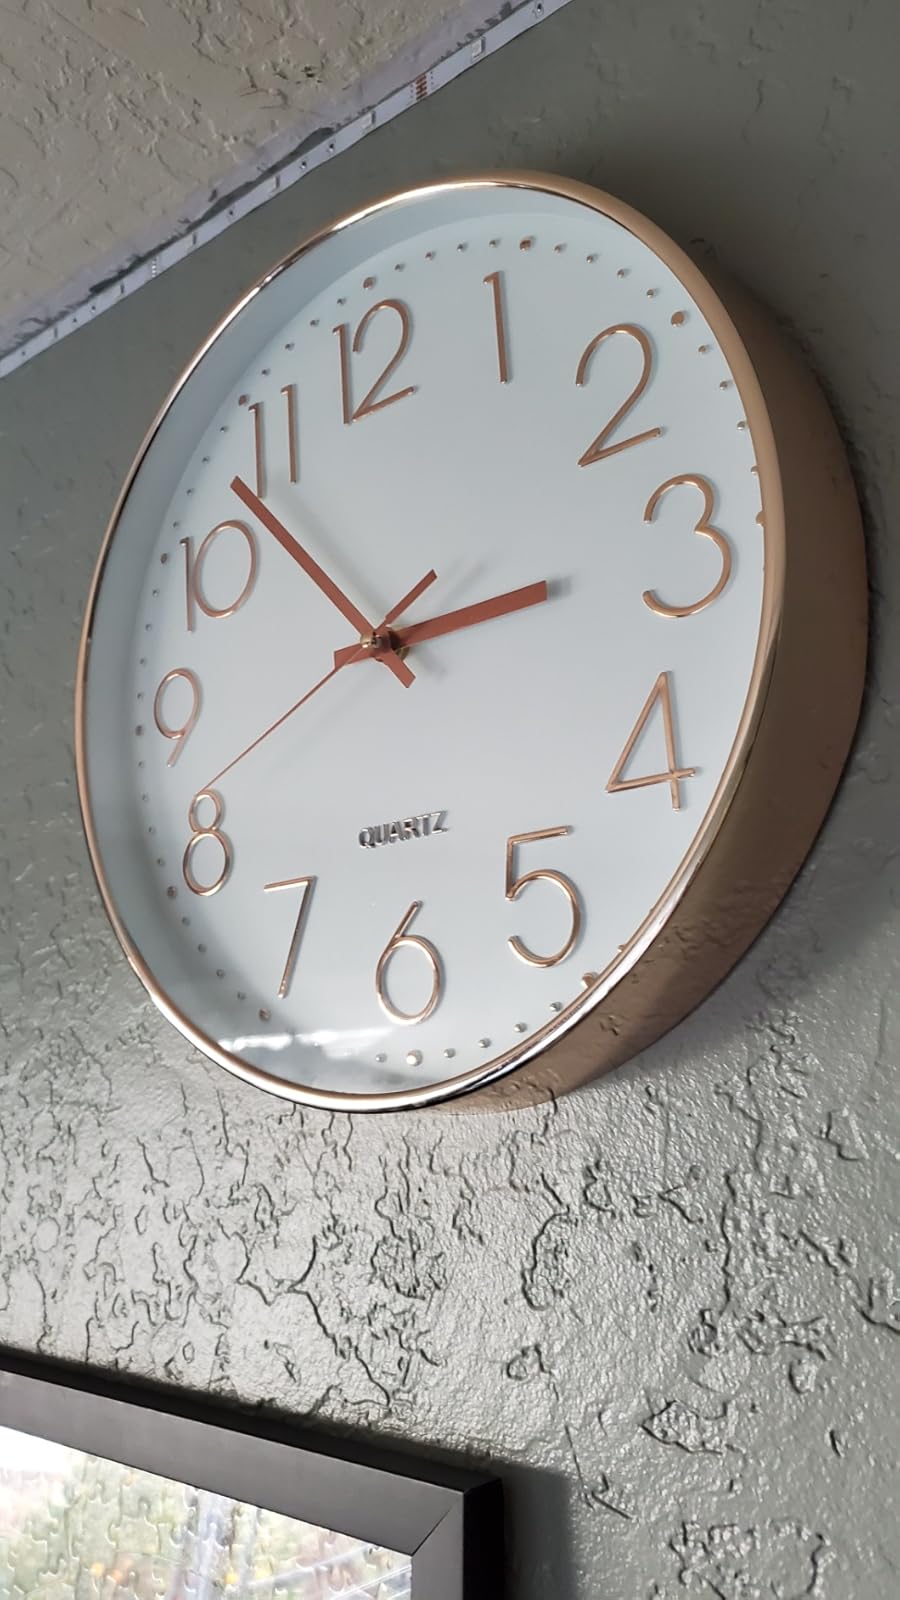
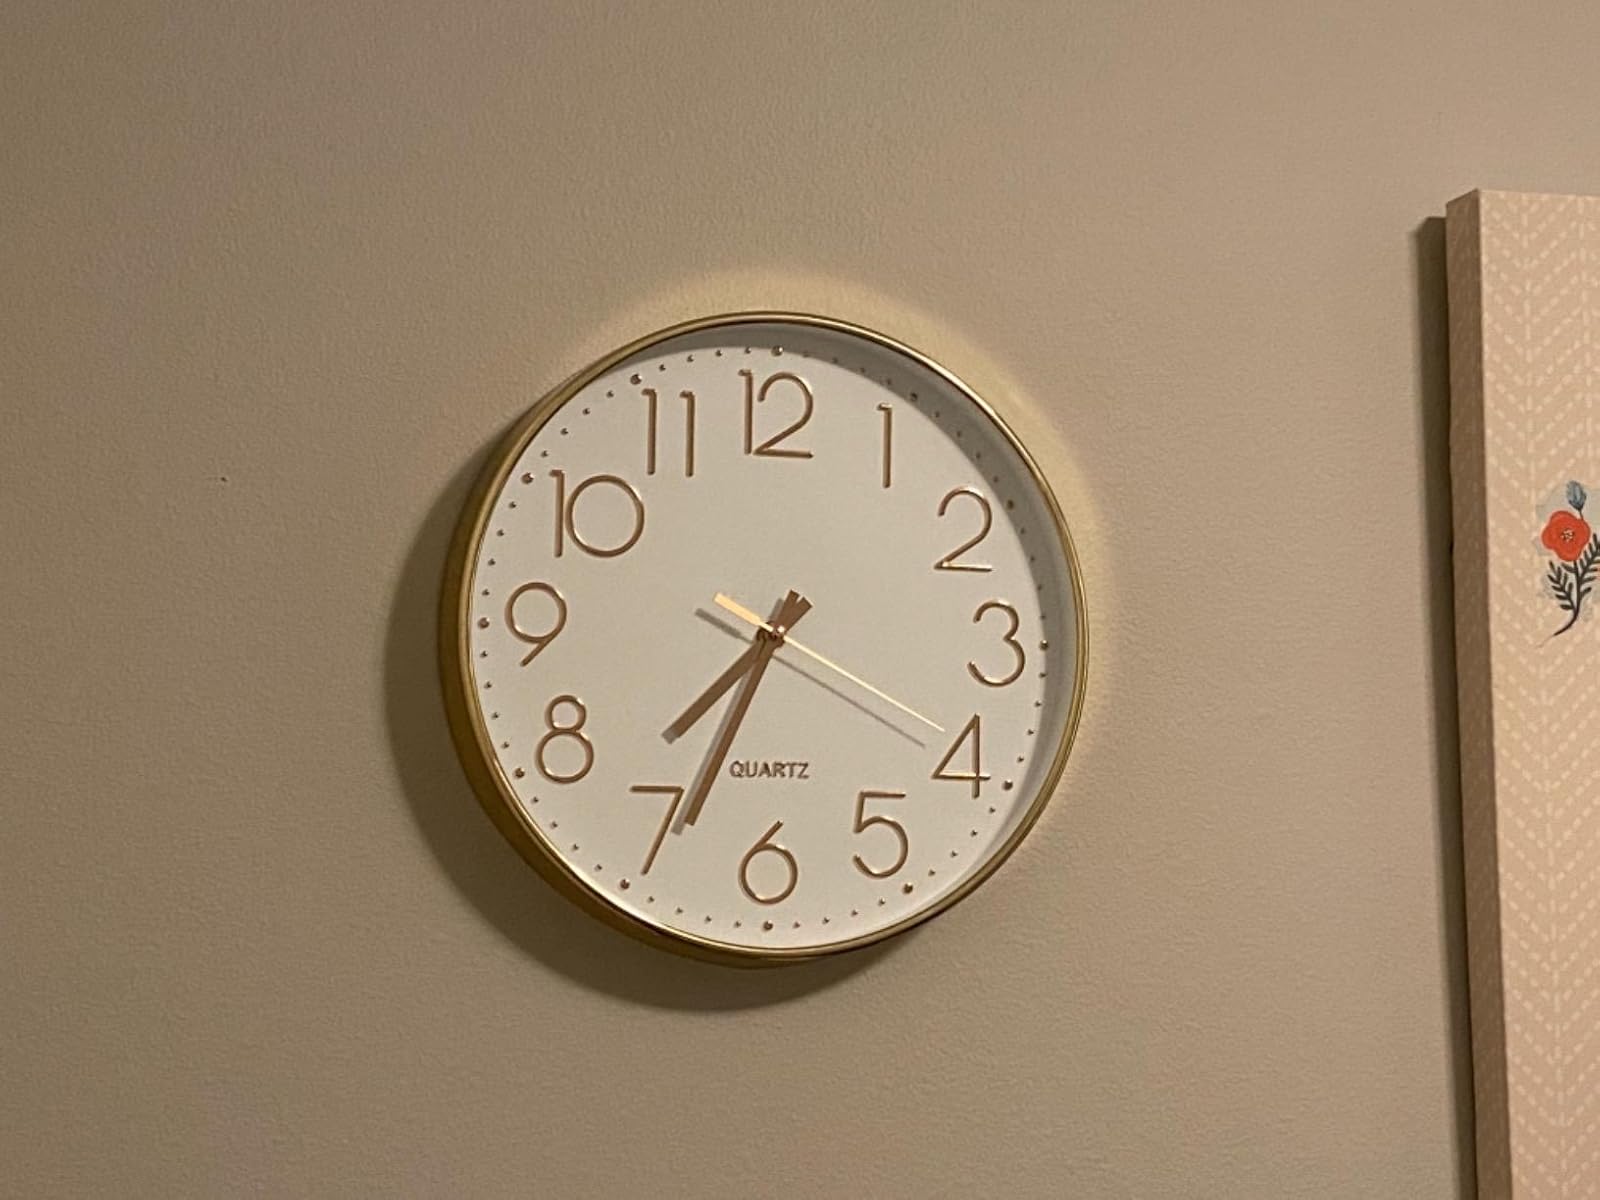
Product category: clock
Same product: yes